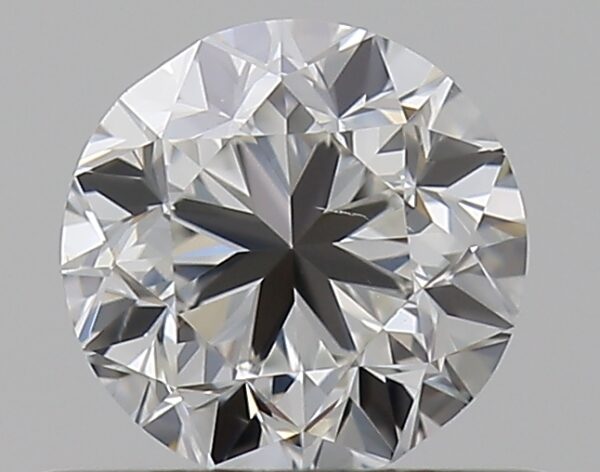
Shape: round
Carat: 0.5
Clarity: VS2
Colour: G
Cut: GD
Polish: EX
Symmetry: F
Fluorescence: N
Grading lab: GIA
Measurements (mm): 4.76 x 4.85 x 3.2